Pervomaisky (cinema)

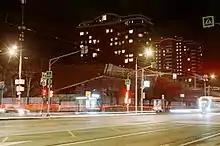
Building just before demolition (2020)

The Pervomaisky Cinema was built in 1969 as a typical project of a regional cinema (architects DS Solopov, MN Kazarnovsky, engineers Yu. Dykhovichny and Yu. Rozovsky). For the construction of the cinema, its designers were awarded the USSR Council of Ministers Prize.